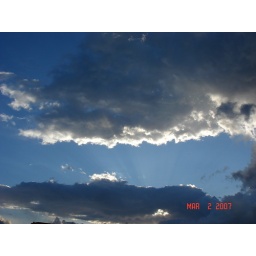
clouds in sky